2019 Turkish offensive into northeastern Syria

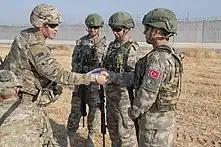
U.S. and Turkish troops rendezvous for a joint patrol in the Northern Syria Buffer Zone, 4 October 2019.

Preparations for the offensive began in July 2019, with the final preparation in October starting with the withdrawal of American forces from positions near the Turkish border. This withdrawal followed a phone call between Turkish President Recep Tayyip Erdoğan and United States President Donald Trump, wherein Erdoğan informed President Trump that Turkey would "soon" be carrying out a planned military offensive into Kurdish-administered northern Syria against SDF-held areas east of the Euphrates river. While the U.S. government stated it did not support the Turkish-led offensive, the White House also announced on 6 October 2019 that it would not interfere, and would withdraw all personnel in the area to avoid a potential U.S.-Turkish standoff; U.S. Secretary of State Mike Pompeo denied that this amounted to giving Turkish forces a "green light" to attack the SDF while a spokesman for the SDF called the U.S. withdrawal a betrayal. The US also reportedly cut off aid to the SDF in order to avoid arming them against a NATO ally.